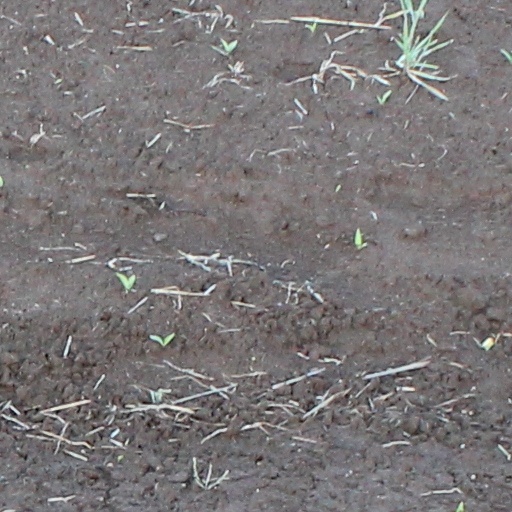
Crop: wheat